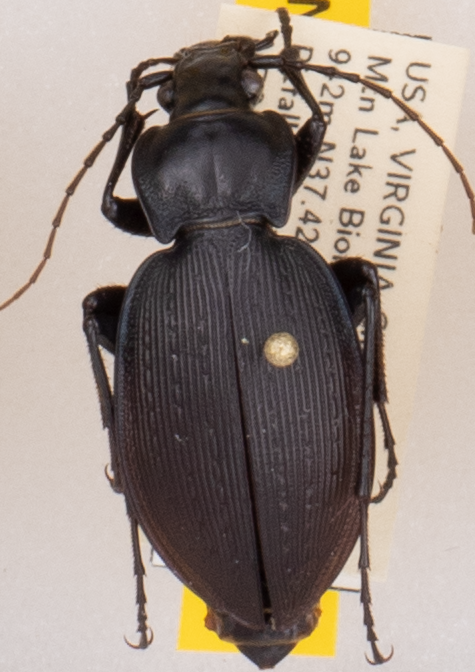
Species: Carabus goryi
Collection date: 2019-09-10
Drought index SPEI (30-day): -1.93
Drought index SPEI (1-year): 1.69
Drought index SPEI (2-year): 1.69